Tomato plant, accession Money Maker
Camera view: horizontal (90 deg, fisheye); turntable rotation: 120 degrees
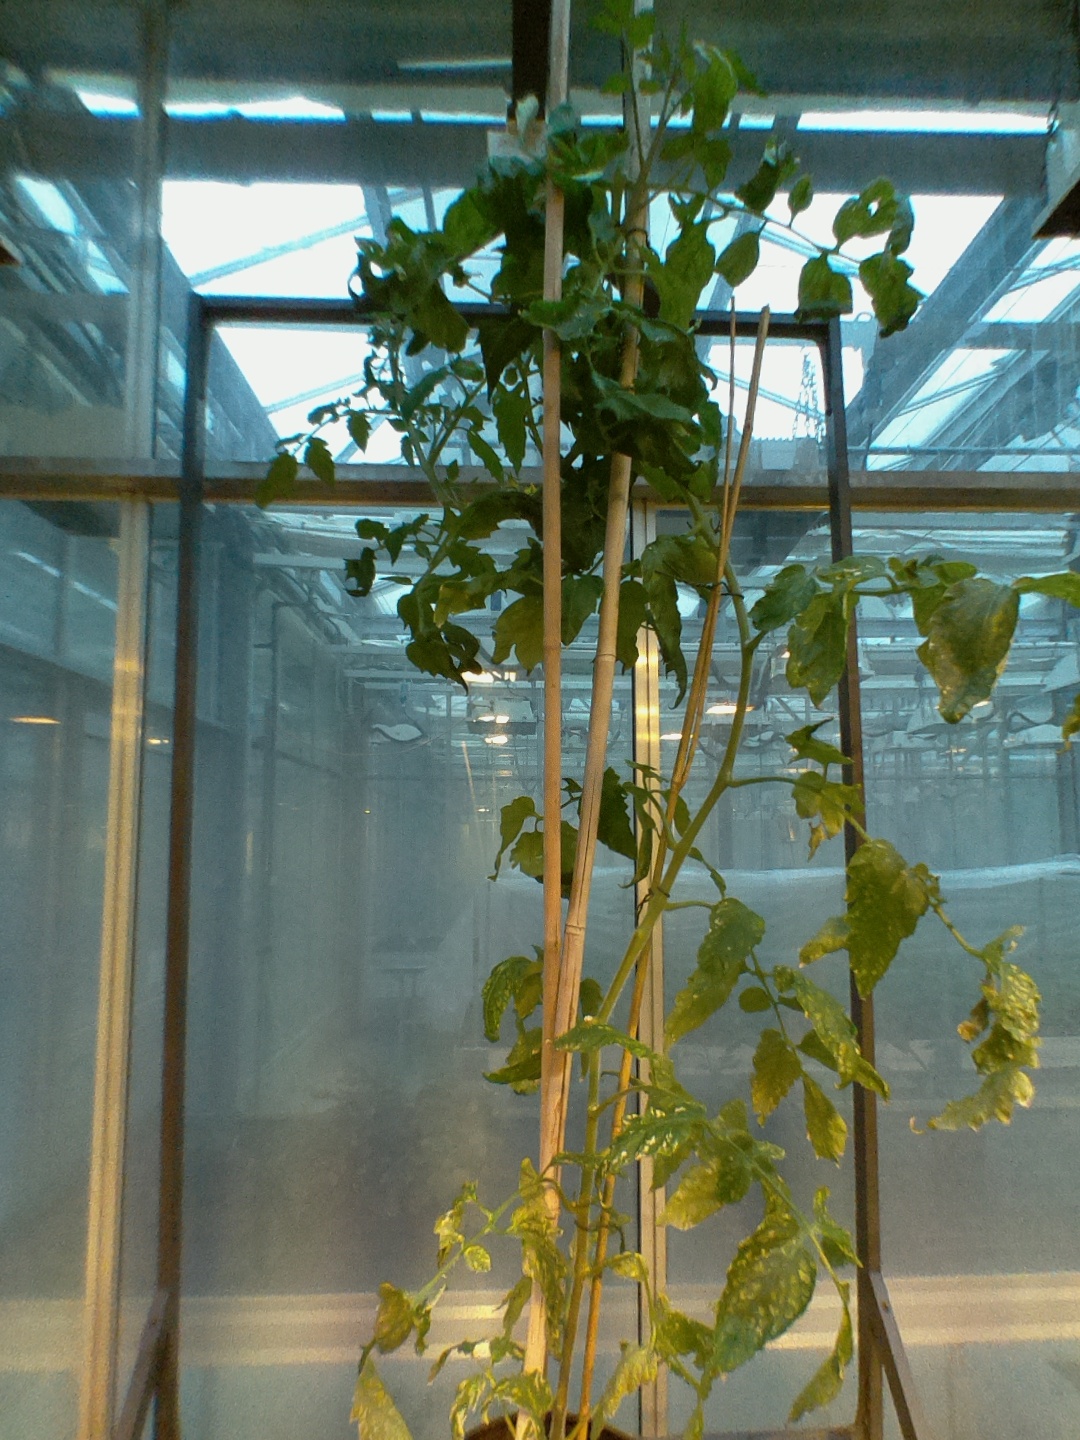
BBCH growth stage 74: 40%-50% of final fruit size